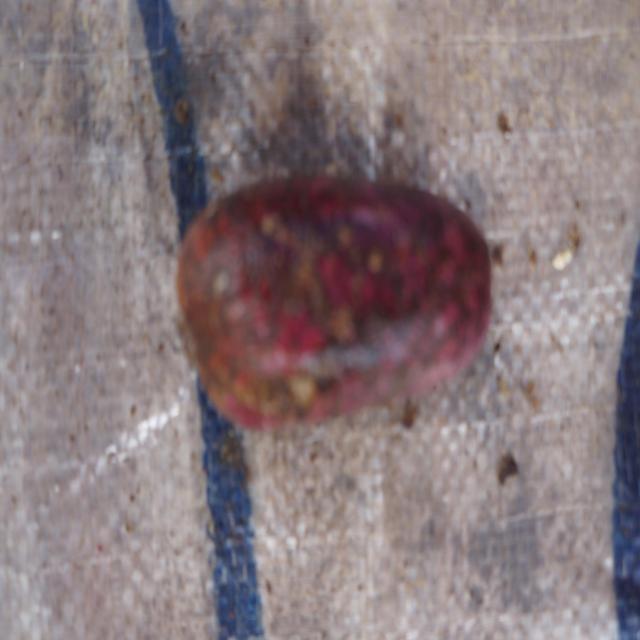
Plum grade: spotted